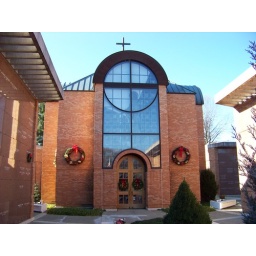
A stained glass window showing Mary at the chapel in the Mausoleum at Ascension Cemetery in Ramapo, NY.